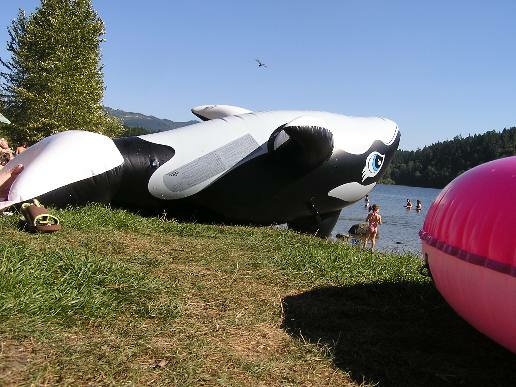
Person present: No